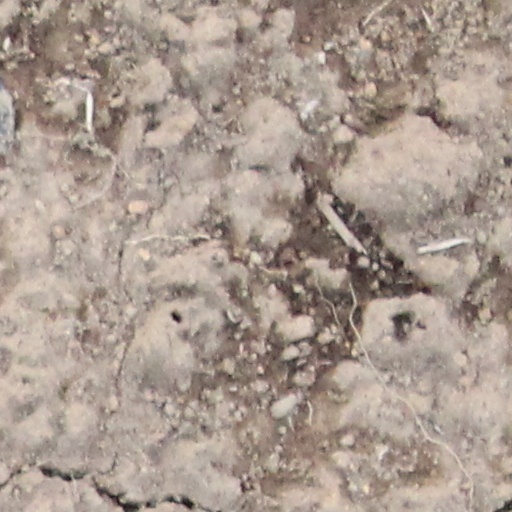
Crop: wheat